Vale Hotel and Grand Opera House

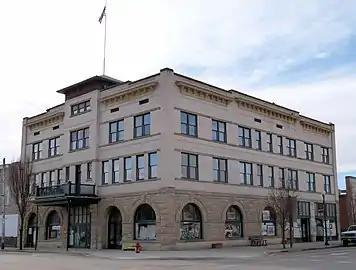
The building's exterior in 2012

The Vale Hotel and Grand Opera House is a historic property in Vale, Oregon.